Winschoterzijl

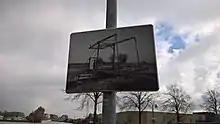
A photograph of the Van Gogh bridge in Winschoterzijl

In 1804, two windmills were built in Winschoterzijl as windpumps. De Olde Molen, one of the windmills burned down in 1814, and was rebuilt in 1815, and has been relocated to Palm Beach, Aruba.